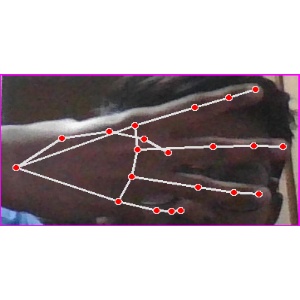
अक्षर: भ